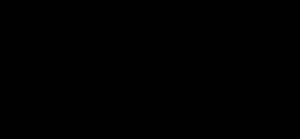
En géométrie, deux angles sont dits angles opposés par le sommet si :